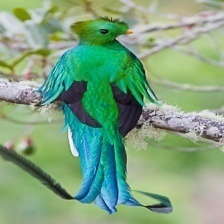
Species: QUETZAL
Scientific name: PHAROMACHRUS MOCINNO